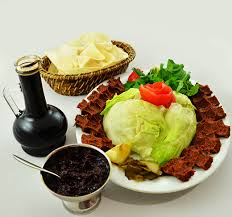
Yemek: cig_kofte